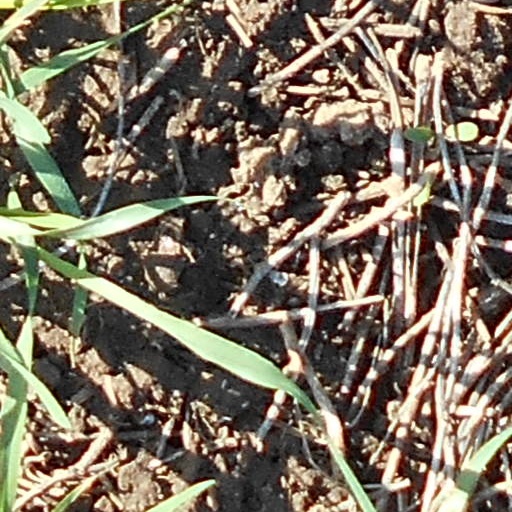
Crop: wheat